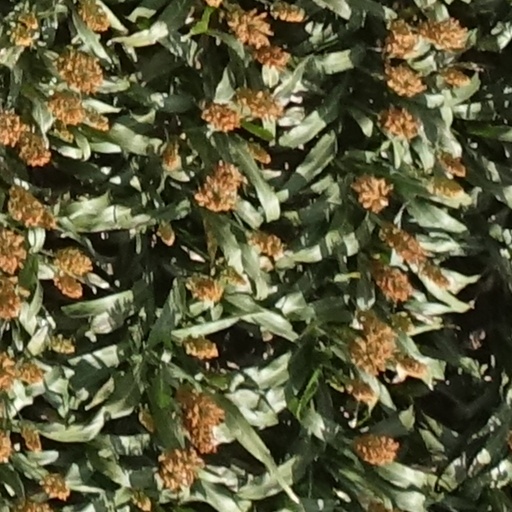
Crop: sorghum